Henry Hastings Sibley

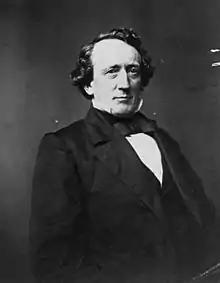
Henry Mower Rice became a major political rival to Sibley

Much to the surprise of Henry Sibley and the partners of the American Fur Company's Western Outfit, John Bell appointed Governor James Duane Doty of Wisconsin Territory to negotiate a treaty with the Dakota to acquire 30 million acres of land on behalf of the U.S. and require their settlement in farming communities as part of a plan to grant citizenship.